Catcher

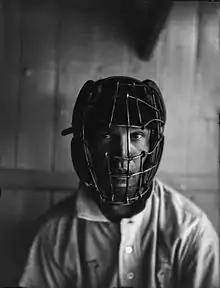
Vic Willis wearing an old-fashioned catcher's mask.

Catchers also are prone to knee ailments stemming from the awkward crouching stance they assume. Because of this, catchers have a reputation for being slow baserunners (perhaps the most notable of whom is Ernie Lombardi); even if they have speed at the beginning of their careers, the eventual toll taken on their knees slows them down, although there are some exceptions, such as Manny Sanguillén and Jason Kendall. Some players who begin their career as catchers are moved to other positions in order to preserve their running speed, increase their availability for games (mainly catchers with either poor defensive skills, recurring injuries, or were blocked by the presence of a more talented catcher), and take advantage of their prowess with the bat. Prominent examples of catchers switching position (mainly first base) in mid-career include Mike Napoli, Craig Biggio, B. J. Surhoff, Joe Torre, Víctor Martínez, Joe Mauer, Carlos Santana, Brandon Inge, and Dale Murphy (although Murphy was also known as a poor thrower to the pitcher and to second base, nearly hitting pitchers in the process).